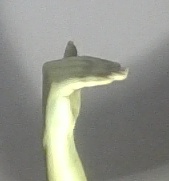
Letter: khaa